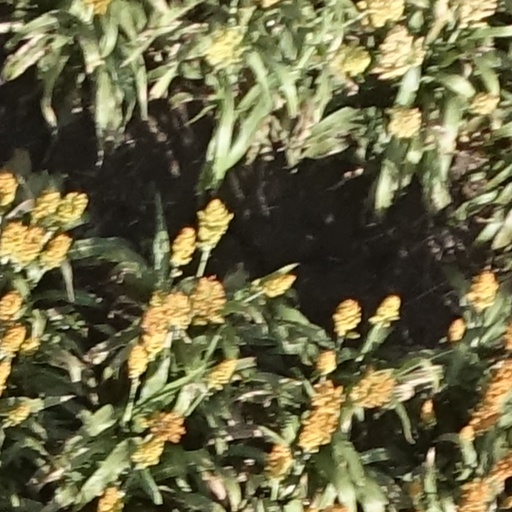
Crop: sorghum